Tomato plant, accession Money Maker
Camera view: tilt-top (135 deg); turntable rotation: 210 degrees
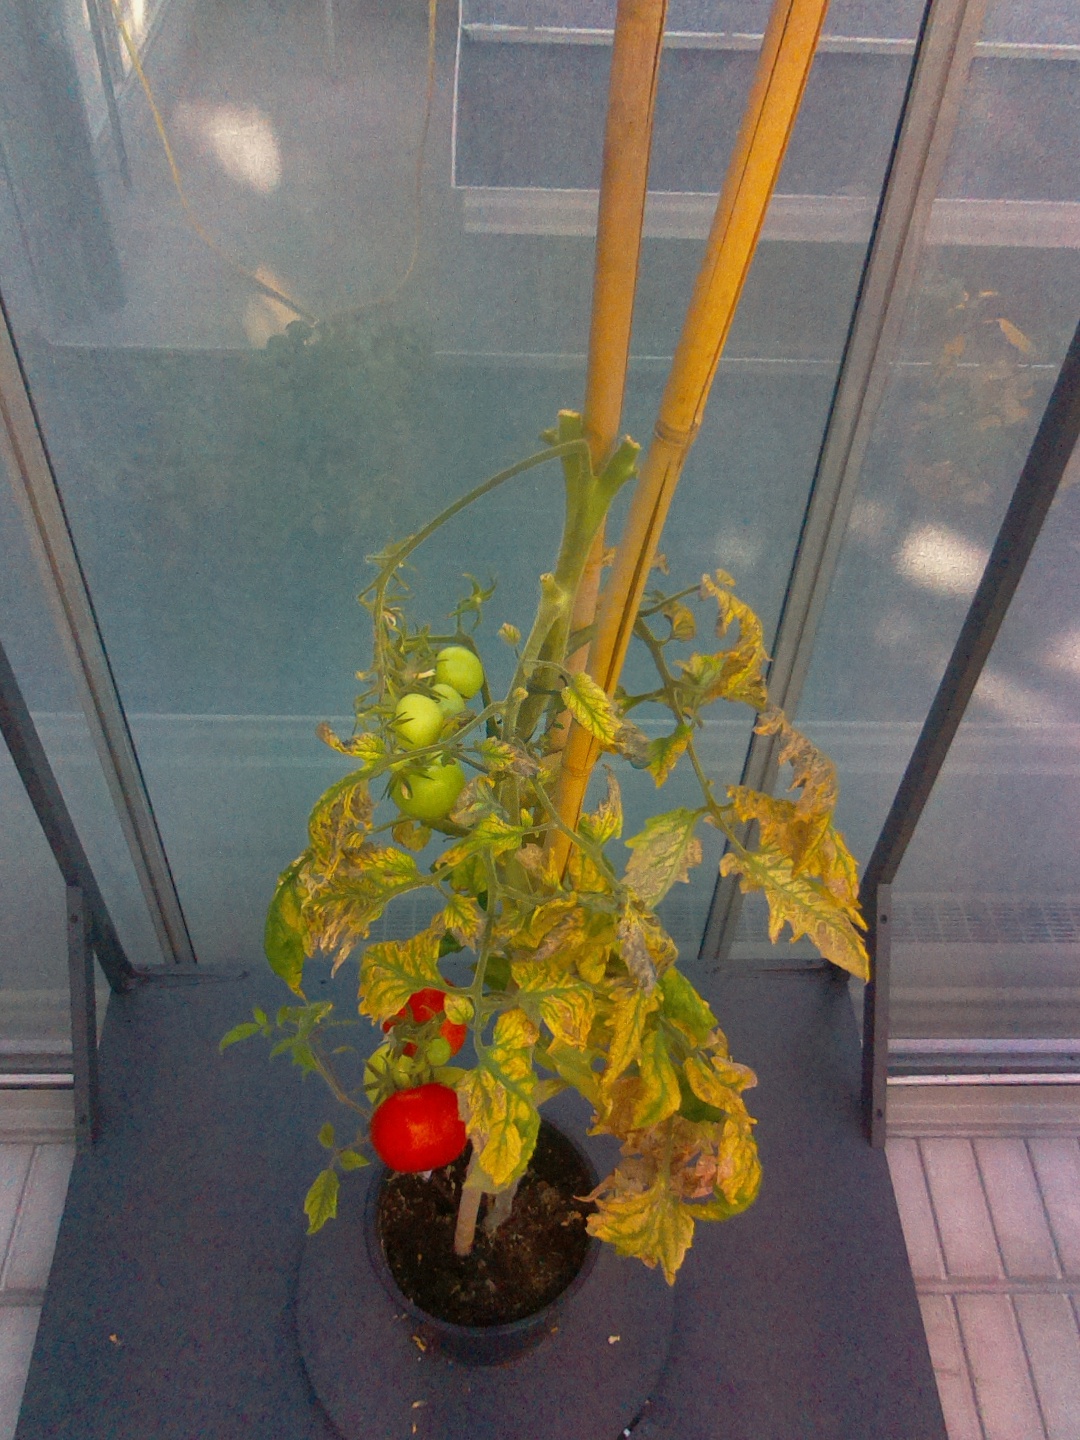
BBCH growth stage 82: 20%-30% of fruits show typical fully ripe color